Teruoka Station

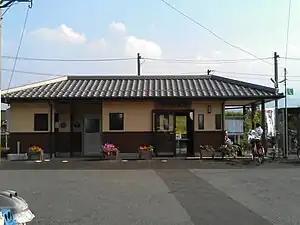
Teruoka Station in 2007

is a passenger railway station on the Kyūdai Main Line operated by JR Kyushu in Hita, Ōita Prefecture, Japan.